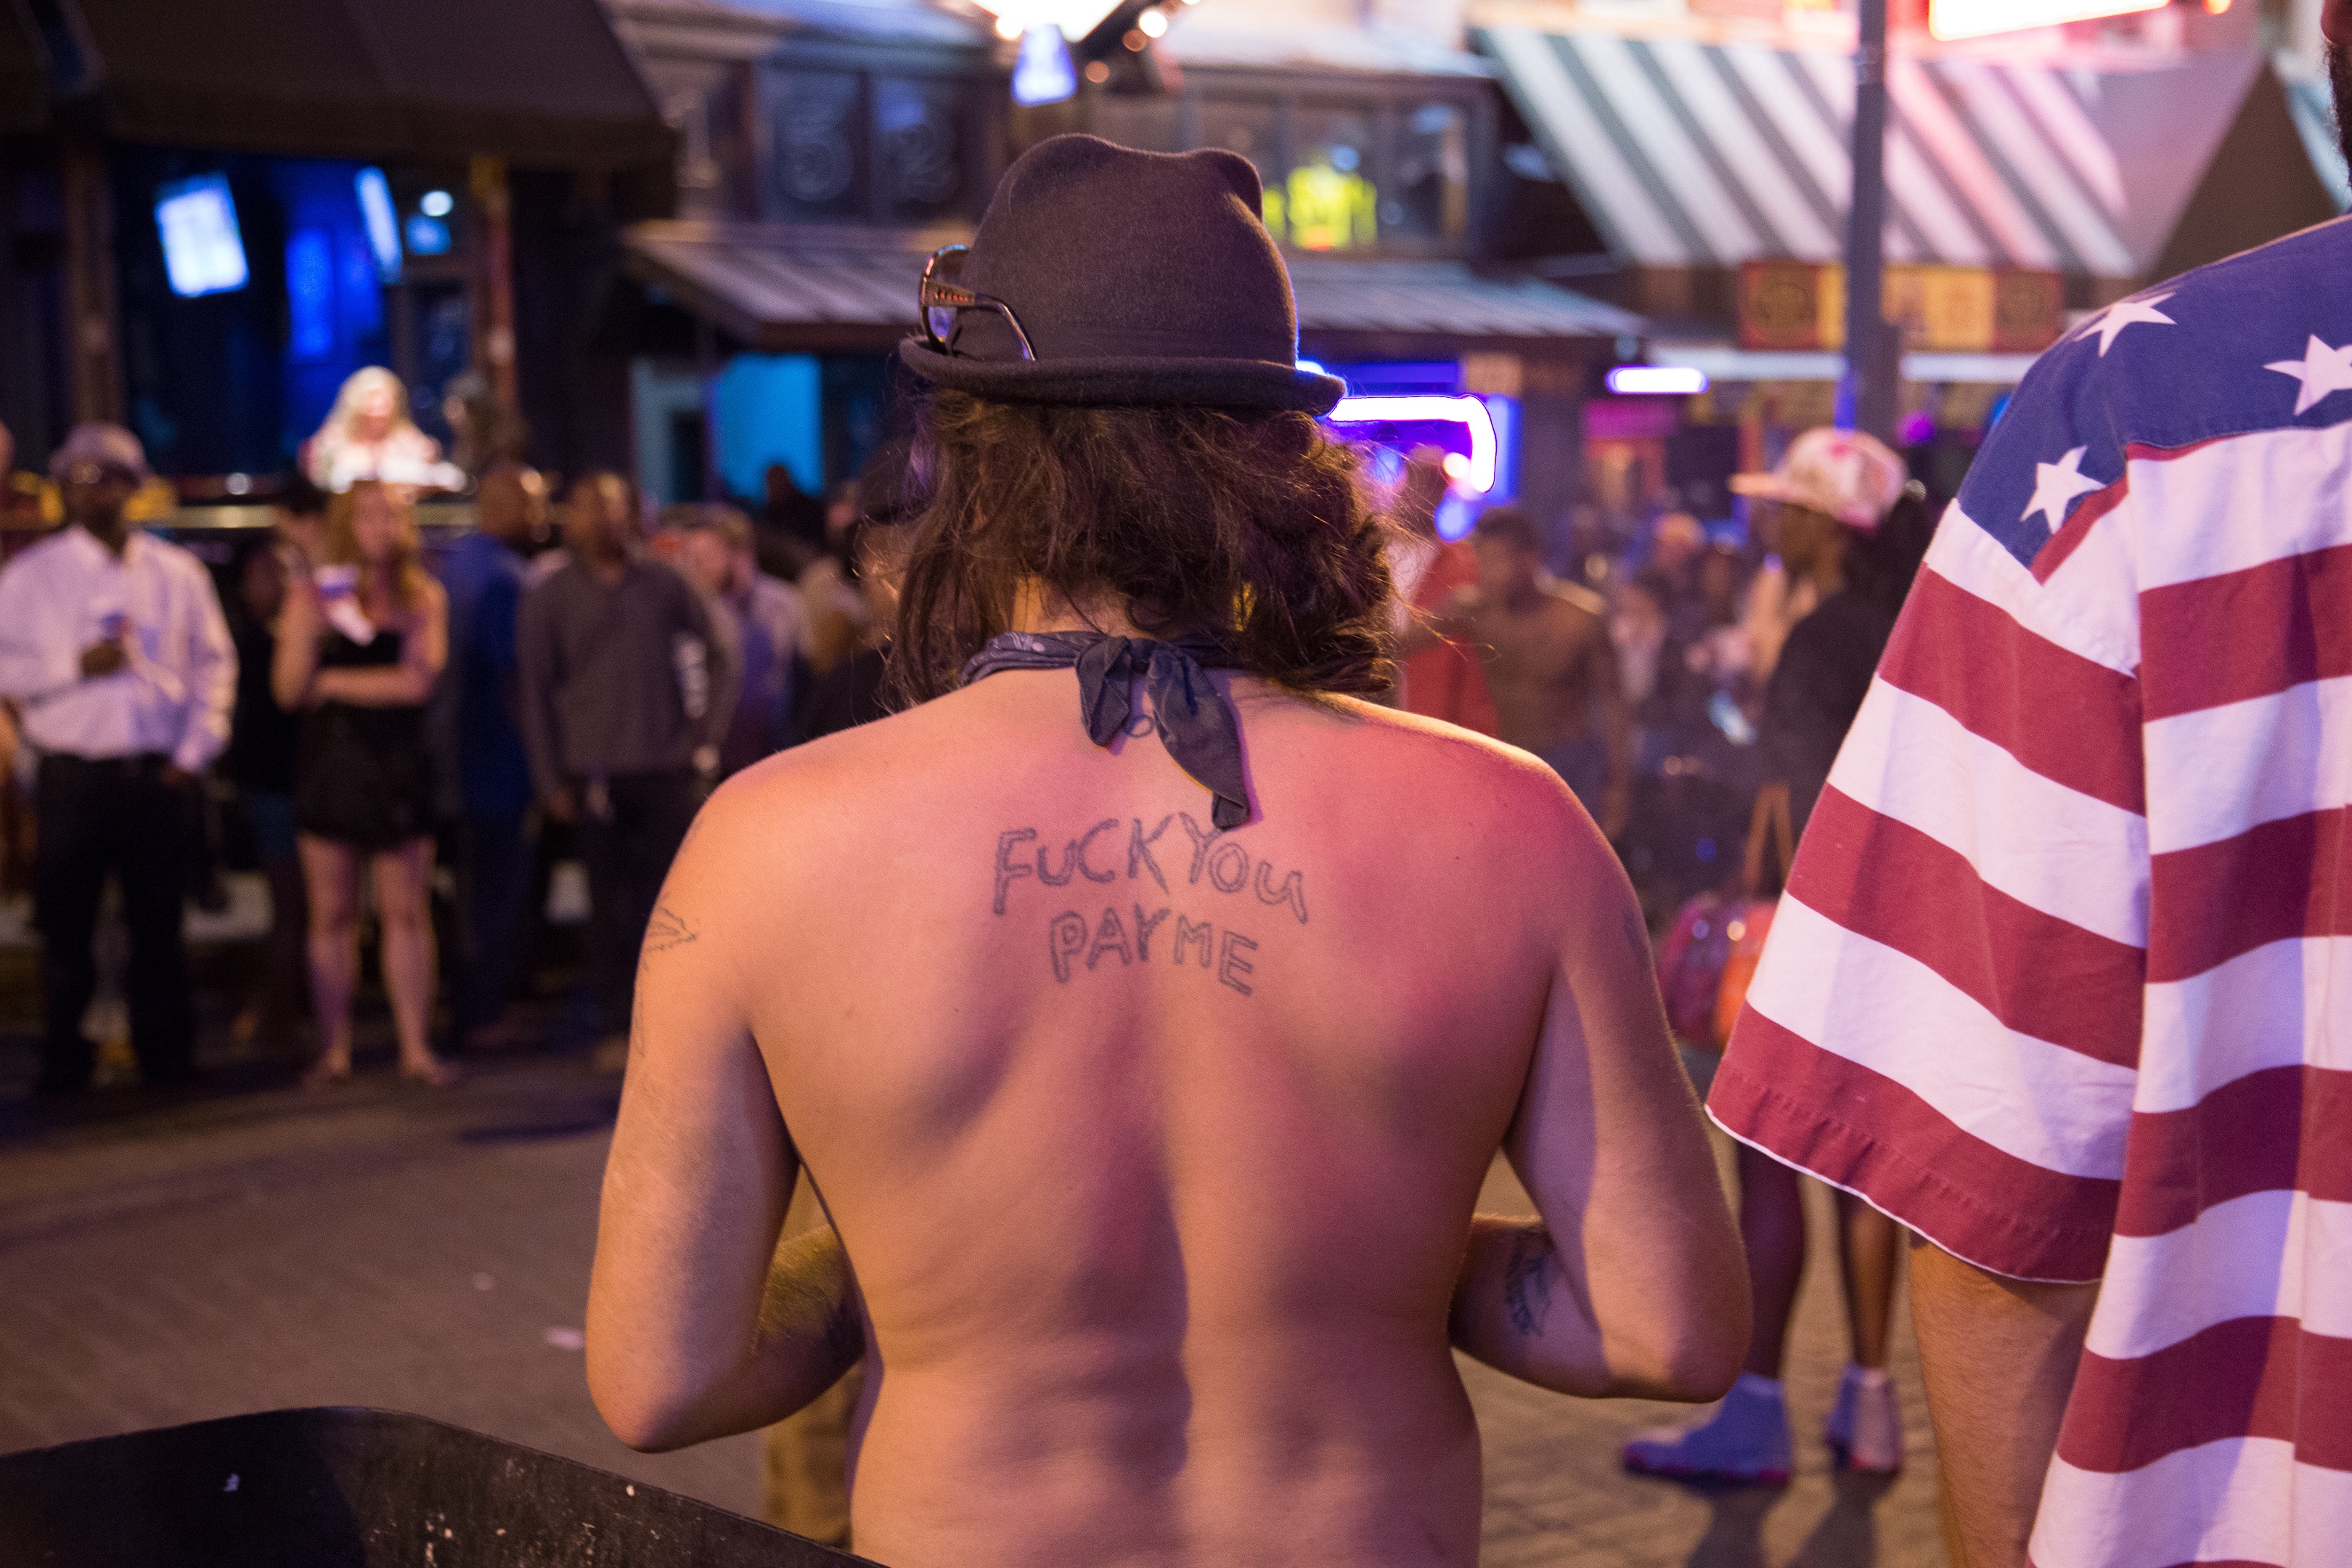
people, crowd, festival